The Sixth Extinction (The X-Files)

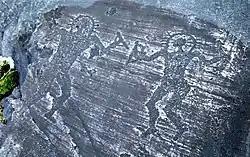

Regarding this episode's origins, Frank Spotnitz said, "[We] destroyed all the stuff about Mulder's father, the project, and the Syndicate. All the things that had sustained us for six years were suddenly gone. We had no crutches. From that point on, every time we sat down to write a mythology show, we knew it was going to be a completely different challenge." Chris Carter believed that "The Sixth Extinction" functioned as a "transitional episode", stating, "I felt that, with 'The Sixth Extinction', I was just playing a supporting role and that the episode, essentially the middle episode of a three-episode arc, was just a transitional episode to get us to '', which was really less about the mythology and more about Mulder's choices in life."